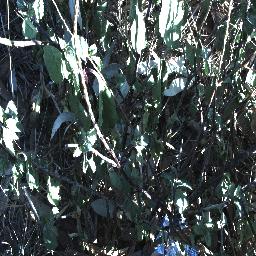
Label: snake_weed